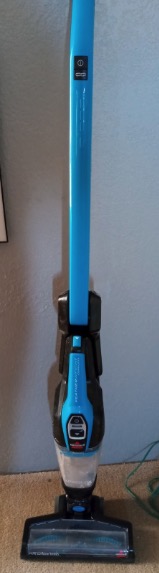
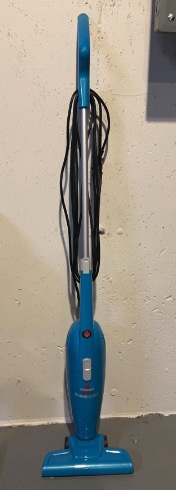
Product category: items_vacuum
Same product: no